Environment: real
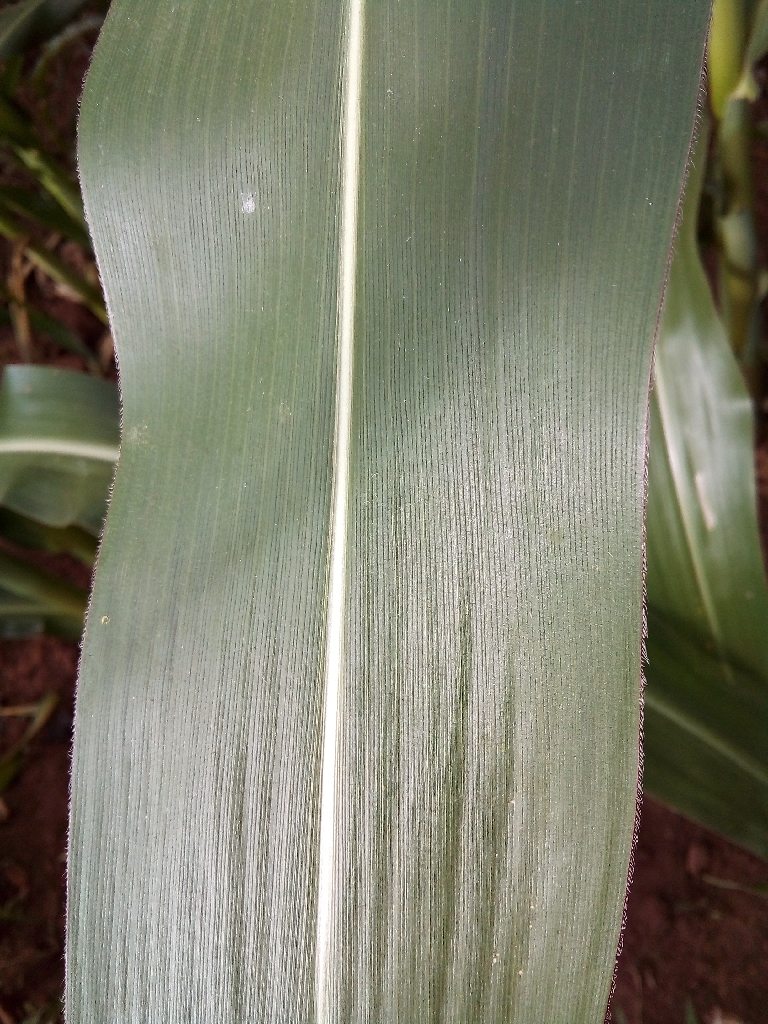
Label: healthy